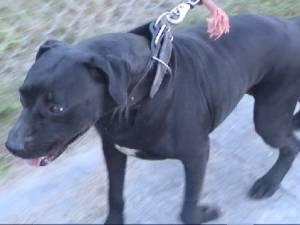
Breed: american pit bull terrier